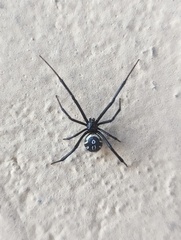
Species: Lactrodectus_hesperus